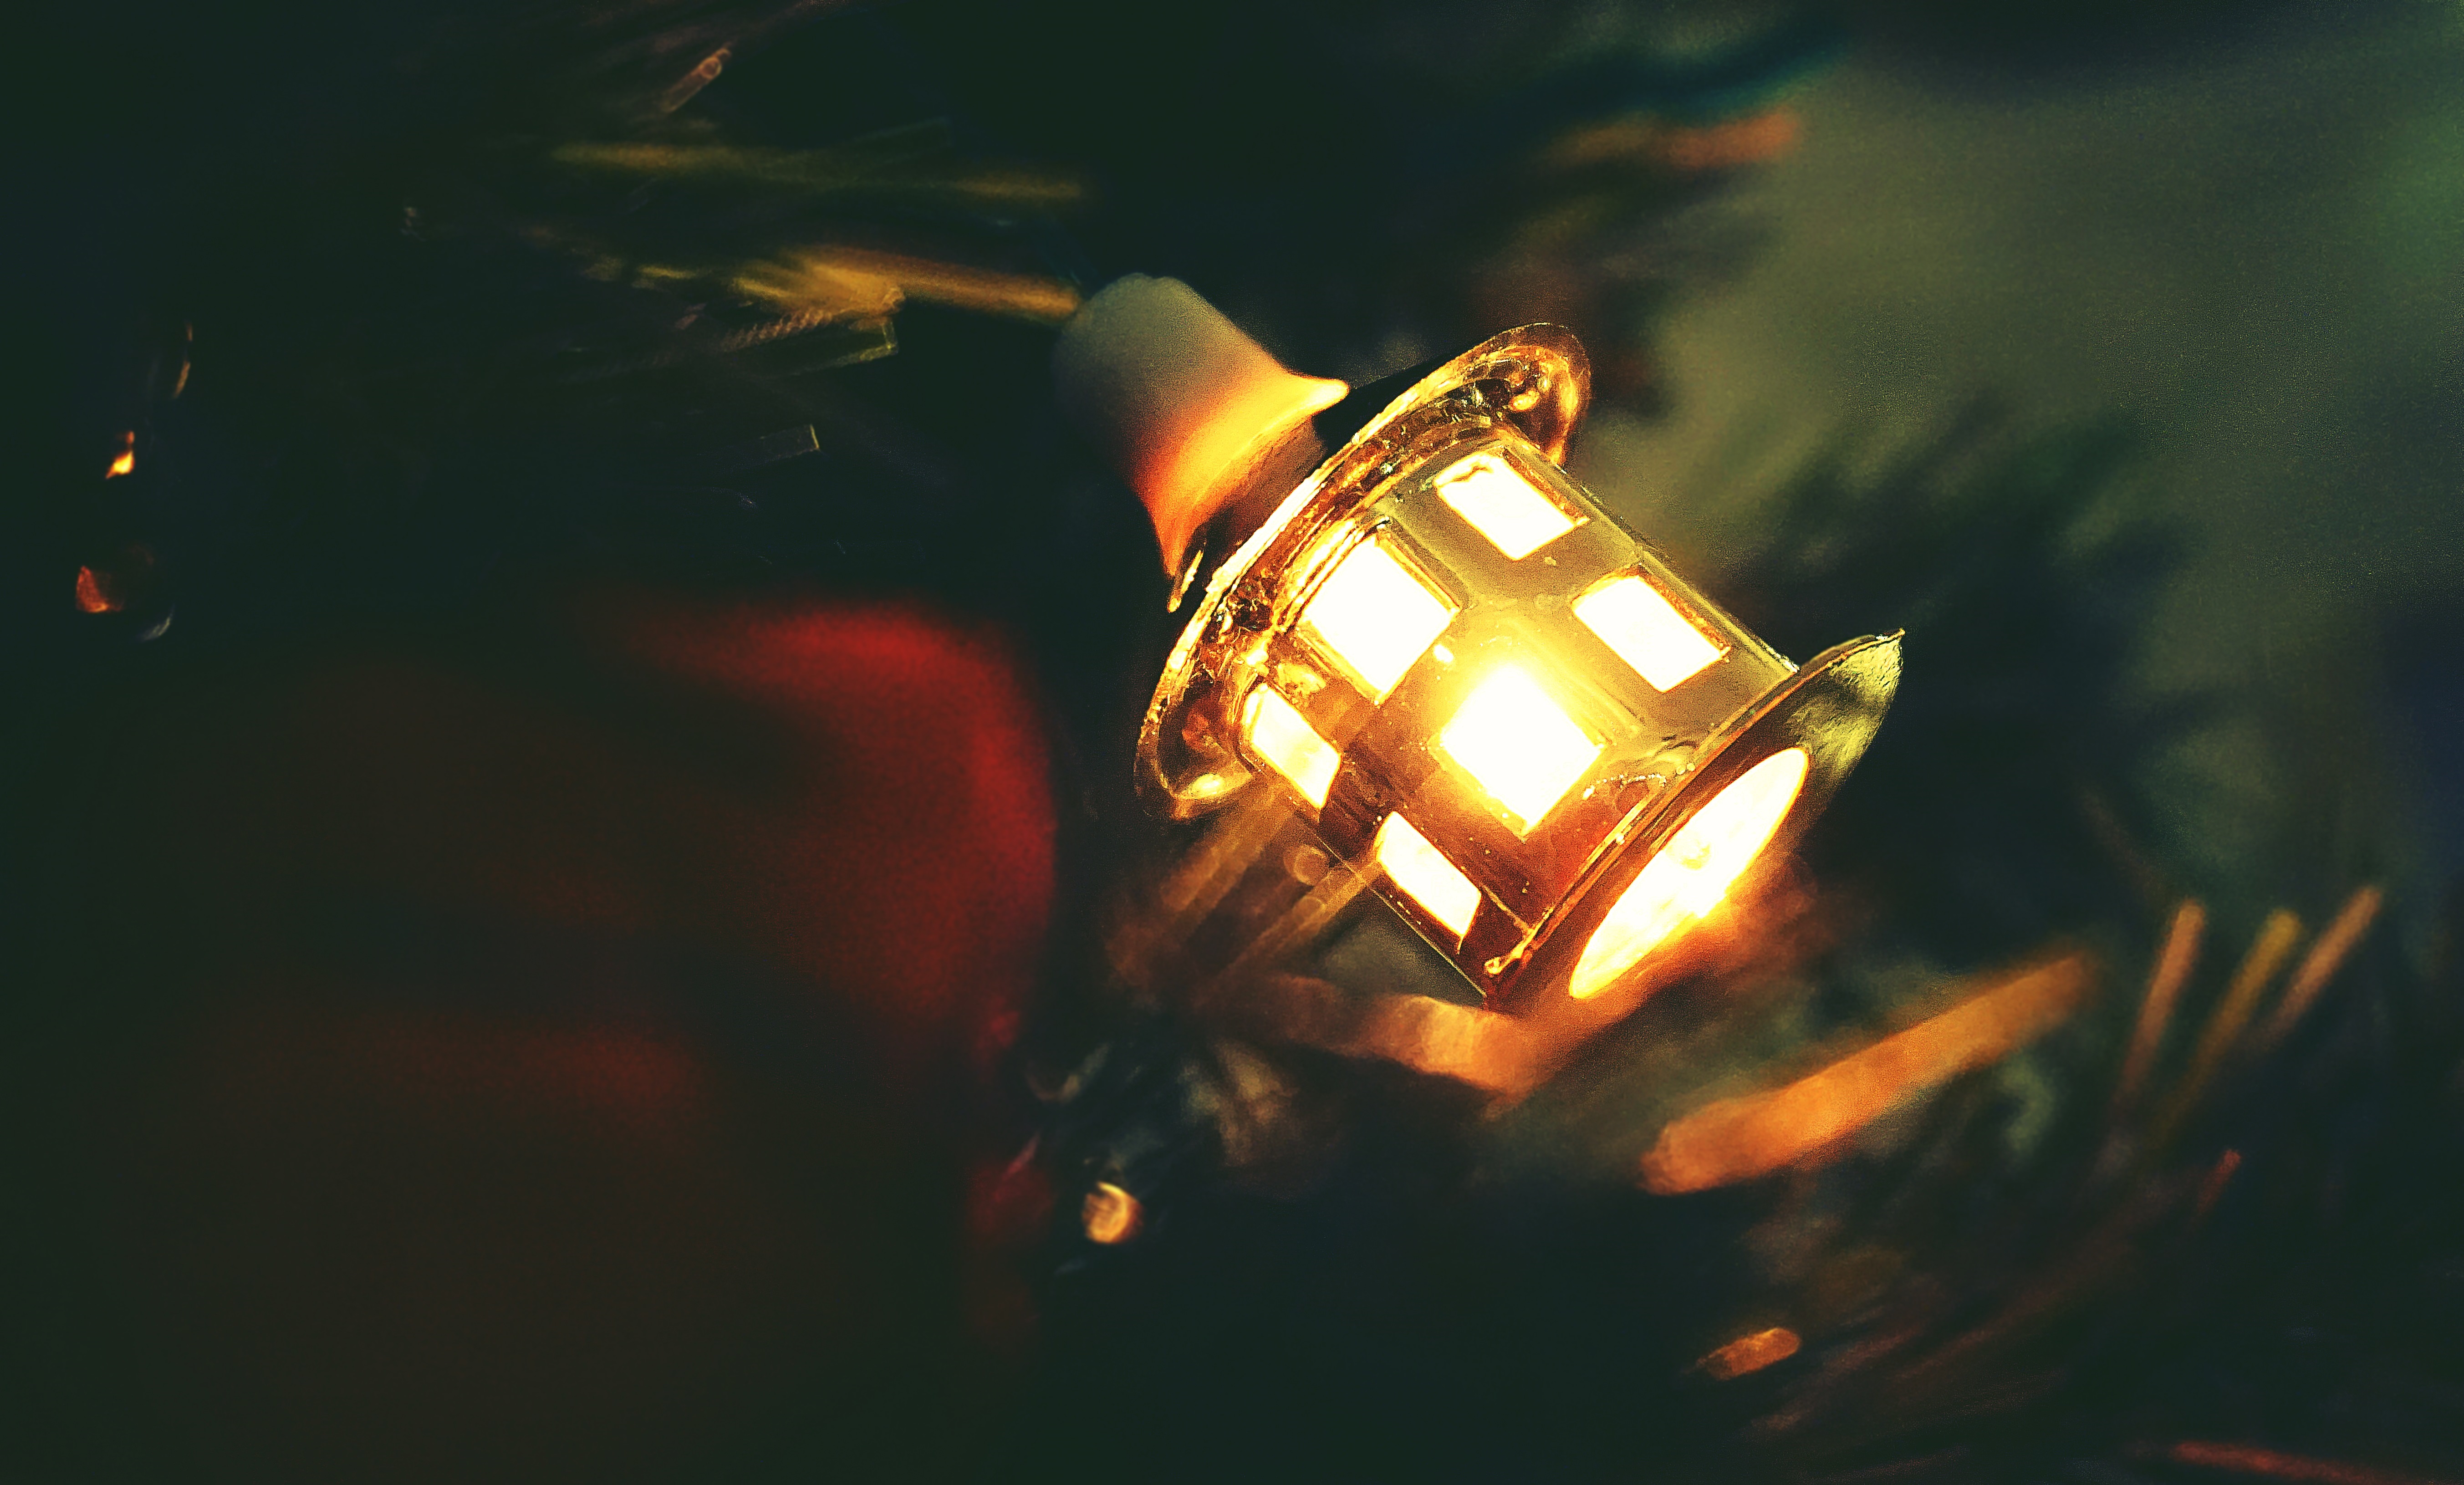
christmas, christmas lights, christmas decorations, tree, festive, vintage, lights, light, macro photography, close up, darkness, lighting, reflection, sunlight, water, night, sky, computer wallpaper, space